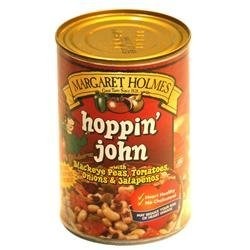
Item Name: Margaret Holmes, Hoppin' John, 14.5oz Can (Pack of 6)
Bullet Point 1: sold as a 6 pack
Bullet Point 2: heart healthy
Bullet Point 3: no cholesterol
Bullet Point 4: allergens: may contain wheat, soybeans & peanuts
Bullet Point 5: great side dish, soup mix,or over rice
Product Description: Margaret Holmes hoppin' john with blackeye peas,tomatoes,onions & jalapenos
Value: 87.0
Unit: ounce

Price: 1.47